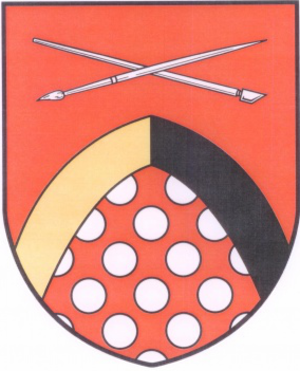
Okrouhlá est une commune du district de Česká Lípa, dans la région de Liberec, en République tchèque. Sa population s'éleve à 553 habitants en 2018.